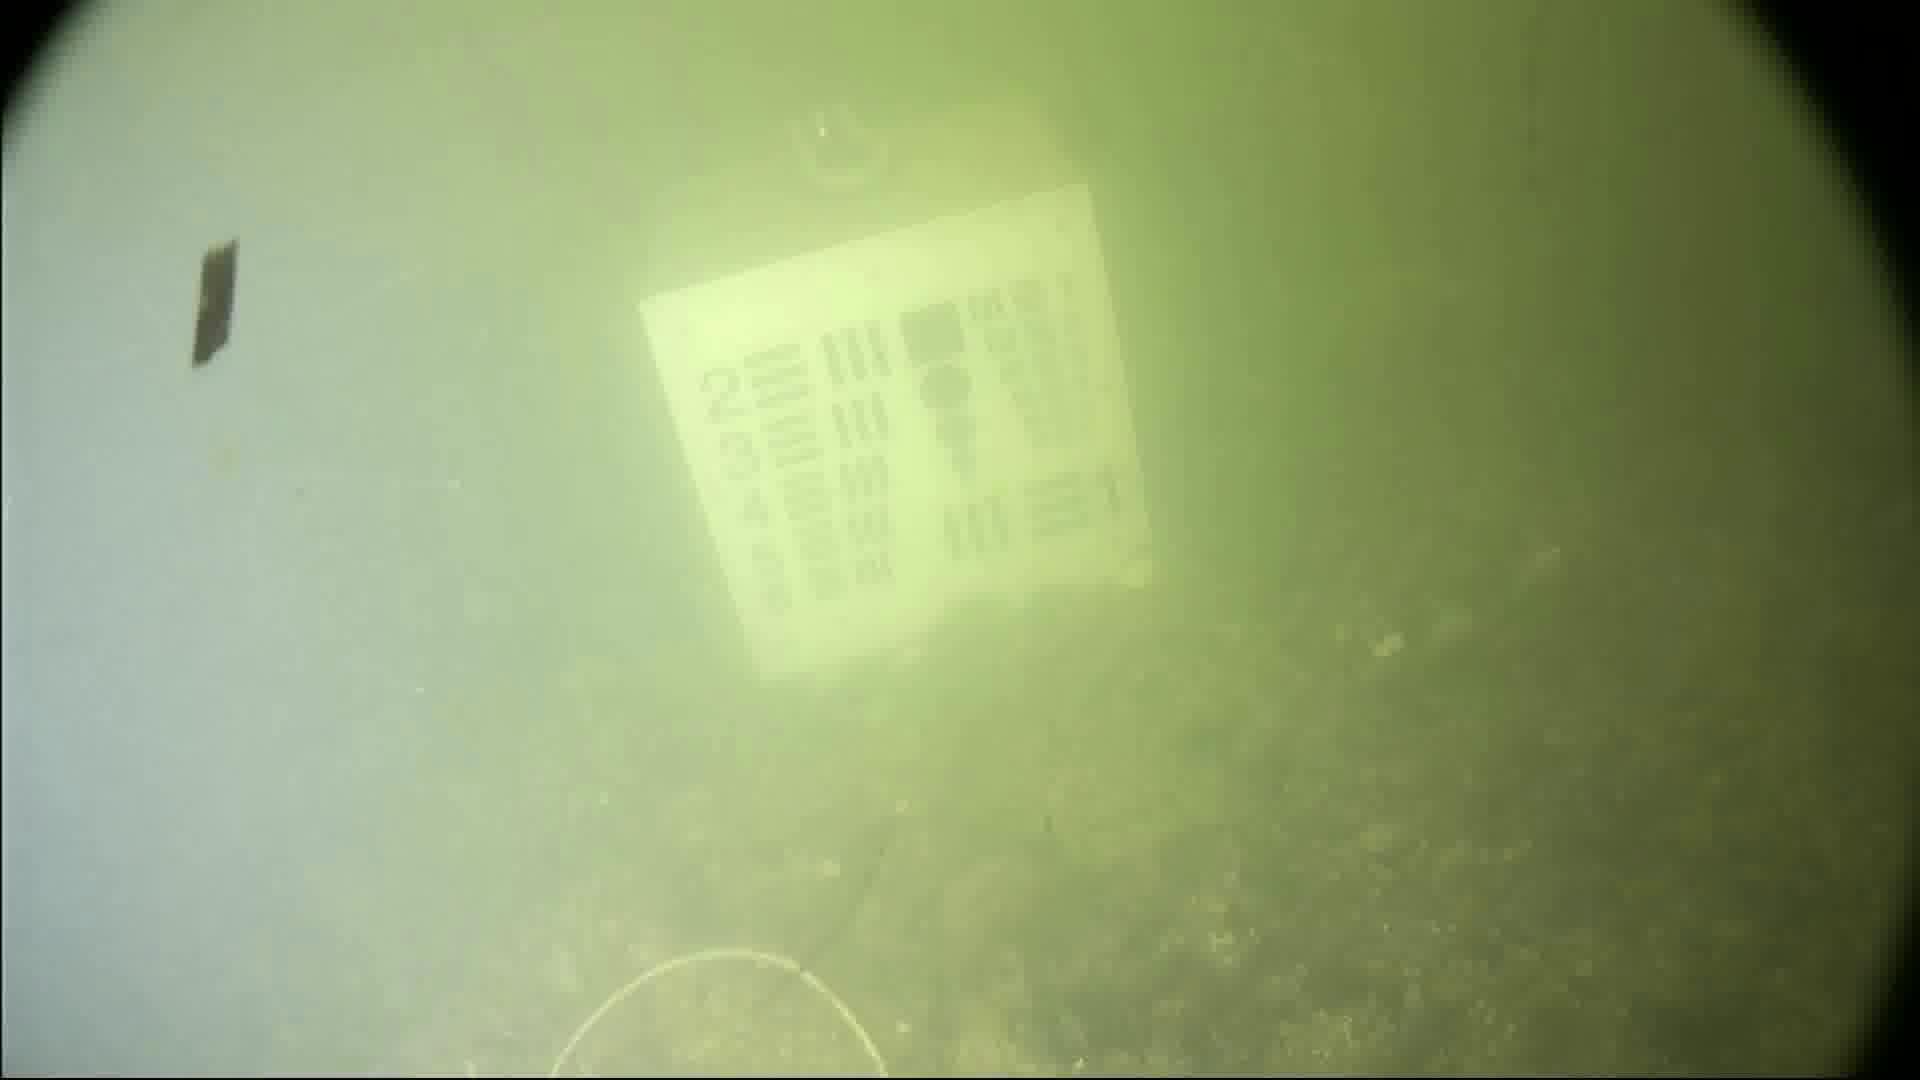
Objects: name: crab